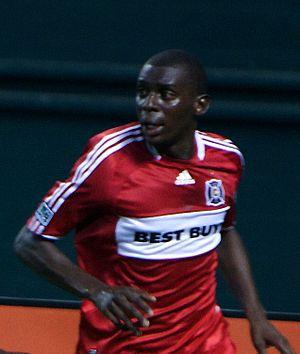
Bakary « Baky » Soumaré est un ancien footballeur international malien né le 9 novembre 1985 à Bamako. Il évolue au poste de défenseur central en MLS et en France avec l'US Boulogne.